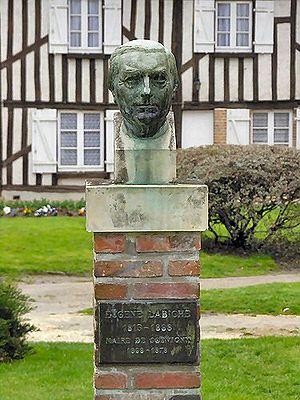
Souvigny-en-Sologne est une commune française située dans le département de Loir-et-Cher, en région Centre-Val de Loire.
Eugène Labiche est un dramaturge français, né le 6 mai 1815 à Paris où il est mort le 22 janvier 1888.